Ubaldo Soddu

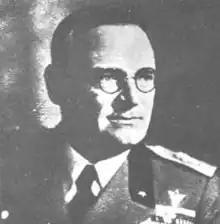
Soddu in 1940

Ubaldo Soddu (23 July 1883, Salerno – 25 July 1949, Rome) was an Italian Fascist general and politician who held the position of Deputy Chief of Staff of the Army and Undersecretary of State for War during the initial phases of World War II. On 13 June 1940, immediately after the outbreak of hostilities with France and the United Kingdom, he assumed the position of deputy chief of the General Staff. Promoted to army general, he replaced general Sebastiano Visconti Prasca as commander of the Albanian Higher Troop Command during the Greco-Italian War on 8 November 1940. Because of the defeat Italian troops suffered between 22 and 23 November 1940, he was replaced after four weeks in command by the Italian Royal Army's chief of staff, General Ugo Cavallero.